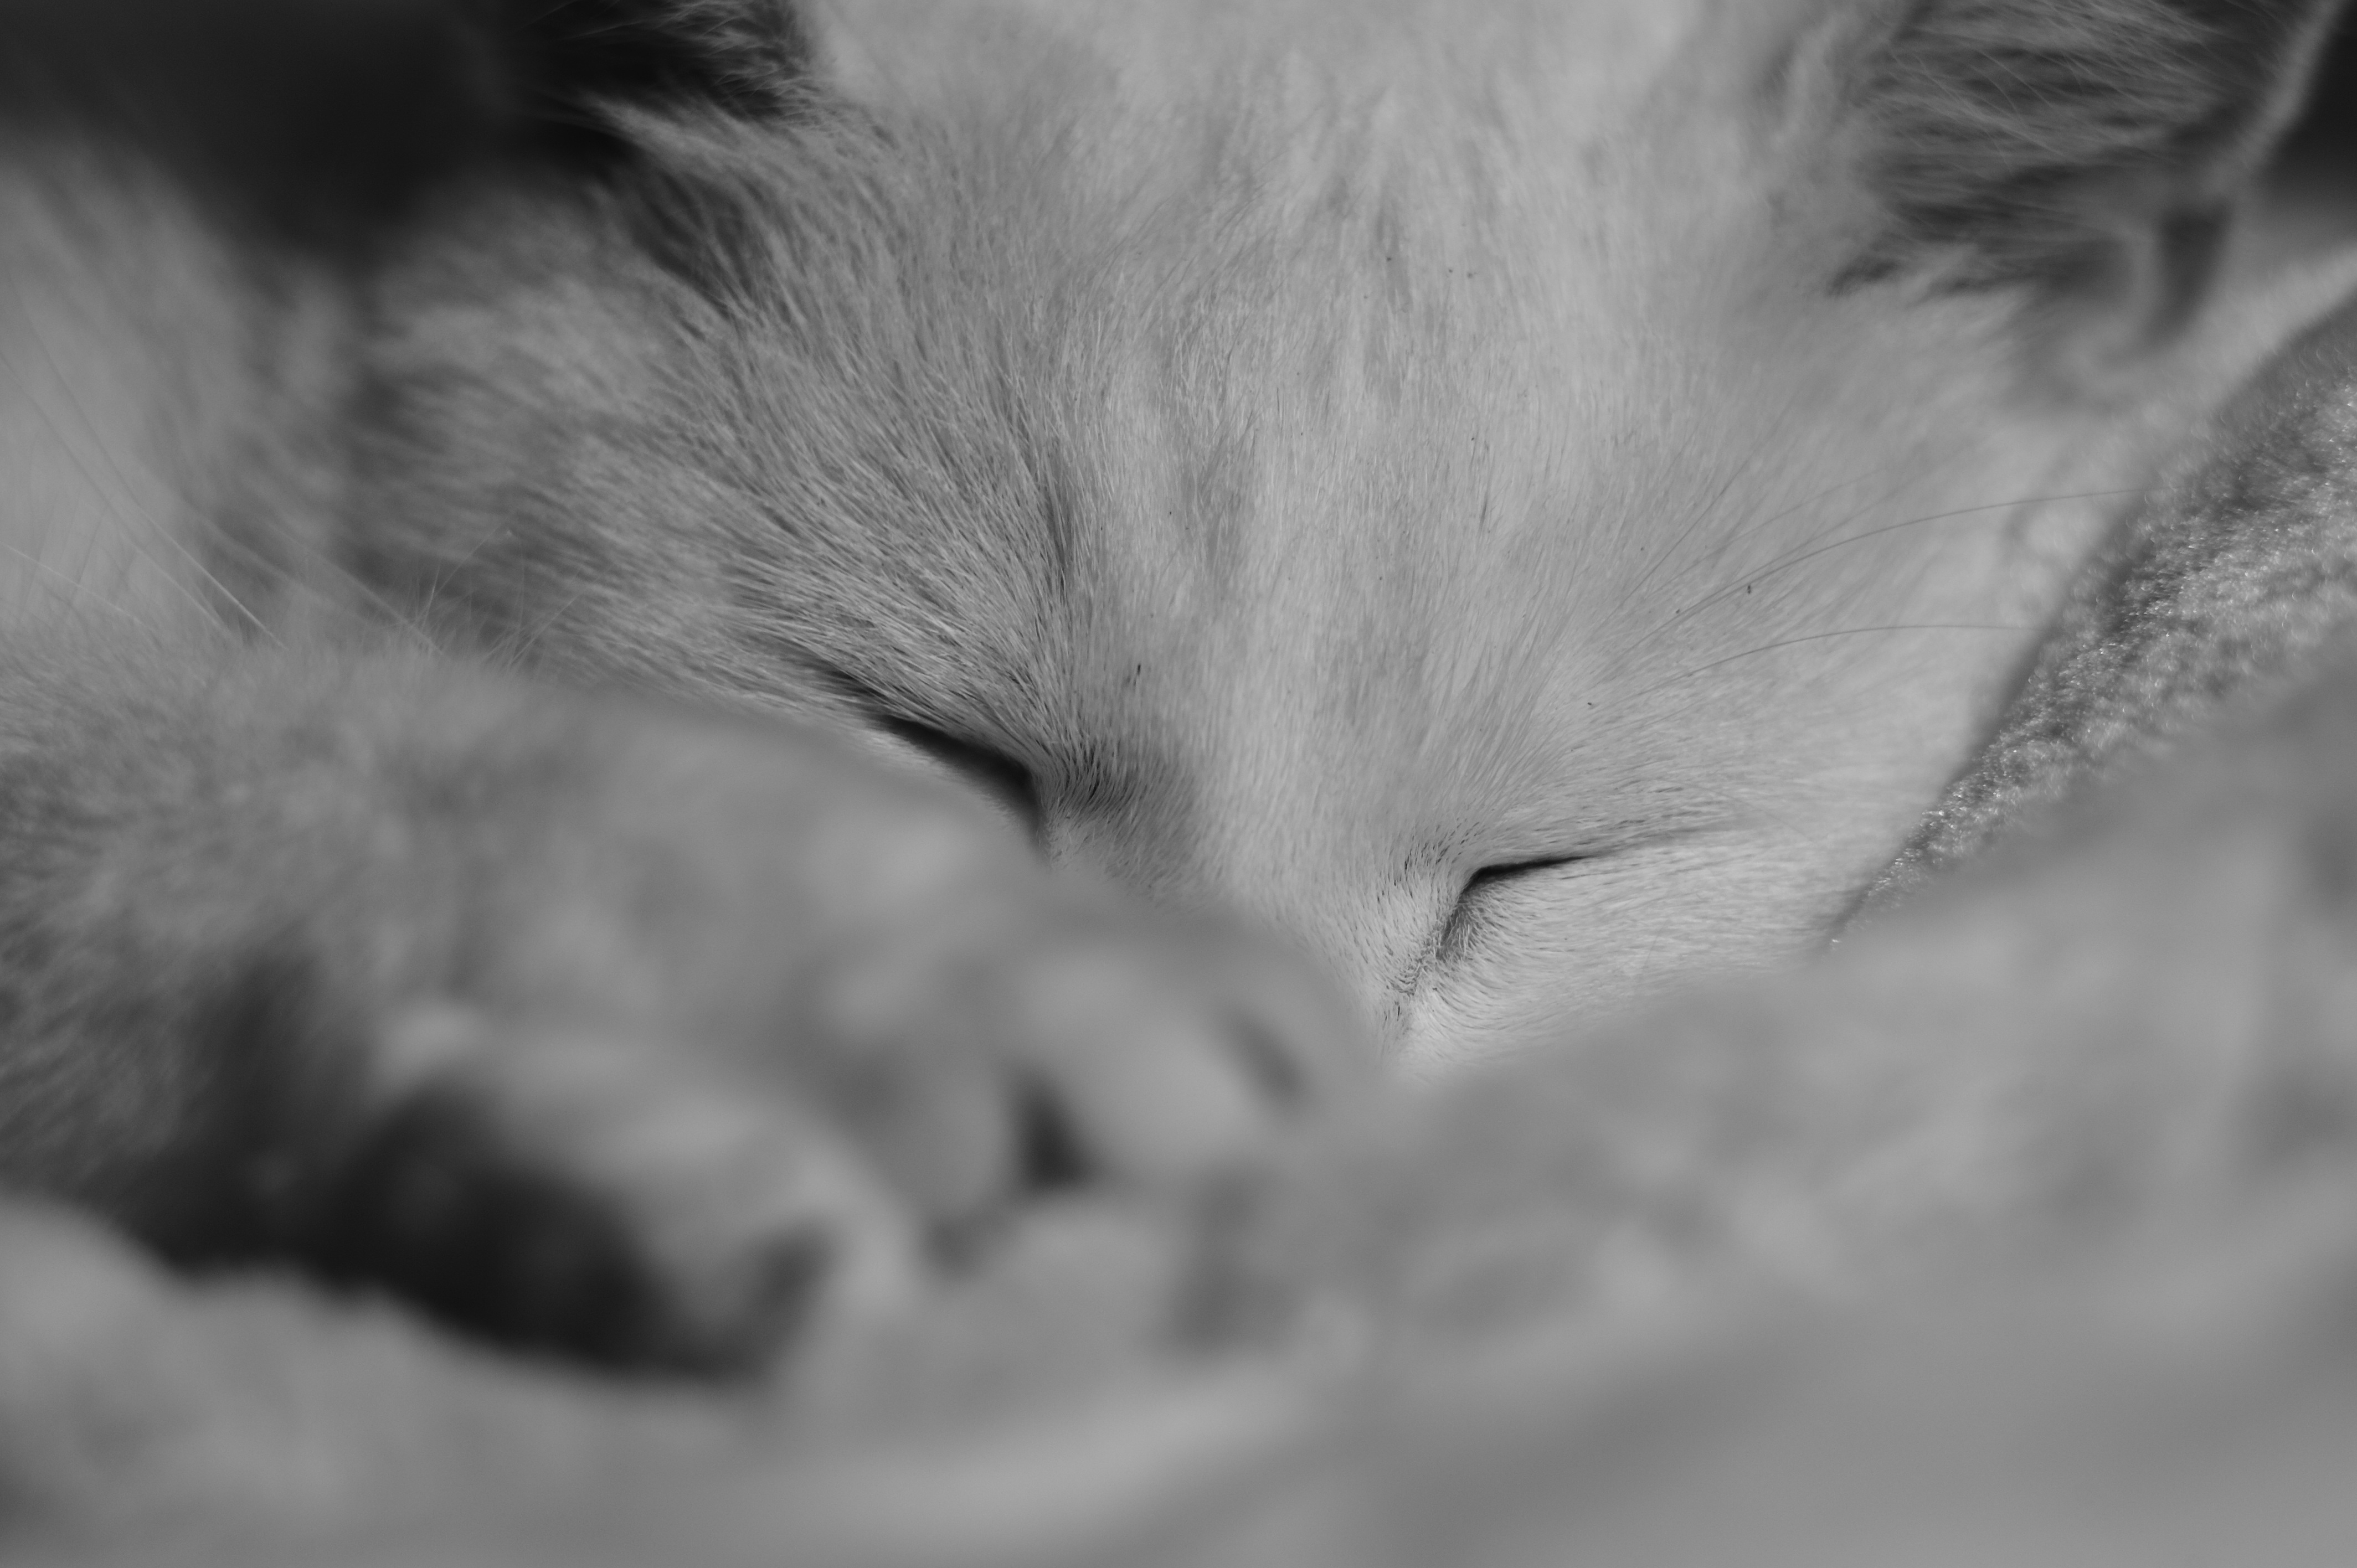
black and white, white, kitten, cat, sleeping, mammal, rest, black, monochrome, close up, pets, nose, whiskers, sleep, snout, eye, skin, vertebrate, organ, sleeping cat, monochrome photography, small to medium sized cats, cat like mammal